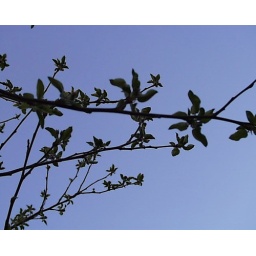
branches against blue sky